Rhonda Fleming

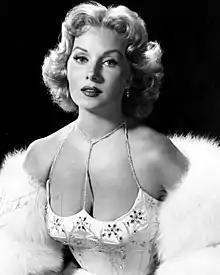
Publicity photo, 1950s

Rhonda Fleming (born Marilyn Louis, August 10, 1923 – October 14, 2020) was an American film and television actress and singer. She acted in more than 40 films, mostly in the 1940s and 1950s, and became renowned as one of the most glamorous actresses of her day, nicknamed the "Queen of Technicolor" because she photographed so well in that medium.